James Patten Paul

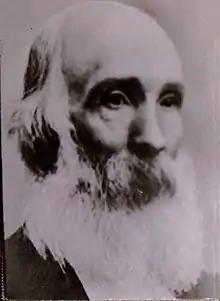

James Patten Paul (17 July 1817 - 3 April 1891) was a Mormon pioneer from Ayrshire in Scotland who trekked to Utah with the David H. Cannon Company in 1861. His chief claim to fame is that he was the stepfather and mentor of doctor, suffragist and first female state senator of the USA Martha Hughes Cannon ("Mattie"). He was also the father of Professor Joshua Hughes Paul, a Mormon university president and newspaper editor, Utah detective Adam Milroy Paul, and silent actor Logan Paul, who, during his career in New York, portrayed, among others, Abraham Lincoln.